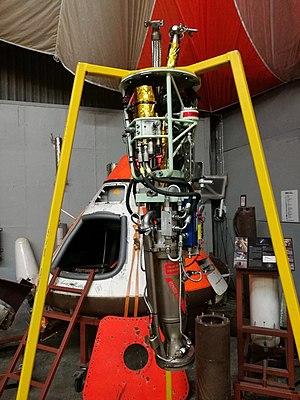
Copenhagen Suborbitals est une organisation à but non lucratif dont l'objectif est de réaliser un vol suborbital avec équipage. L’organisation, basée à Copenhague, au Danemark, est la seule structure amateur à avoir pour objectif un vol habité dans l'espace. Ils déclarent travailler selon les principes de l'open source en utilisant des solutions simples et éprouvées. Le financement du projet est assuré par des sponsors et des dons matériels ou d'argent.